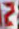
Number: 2